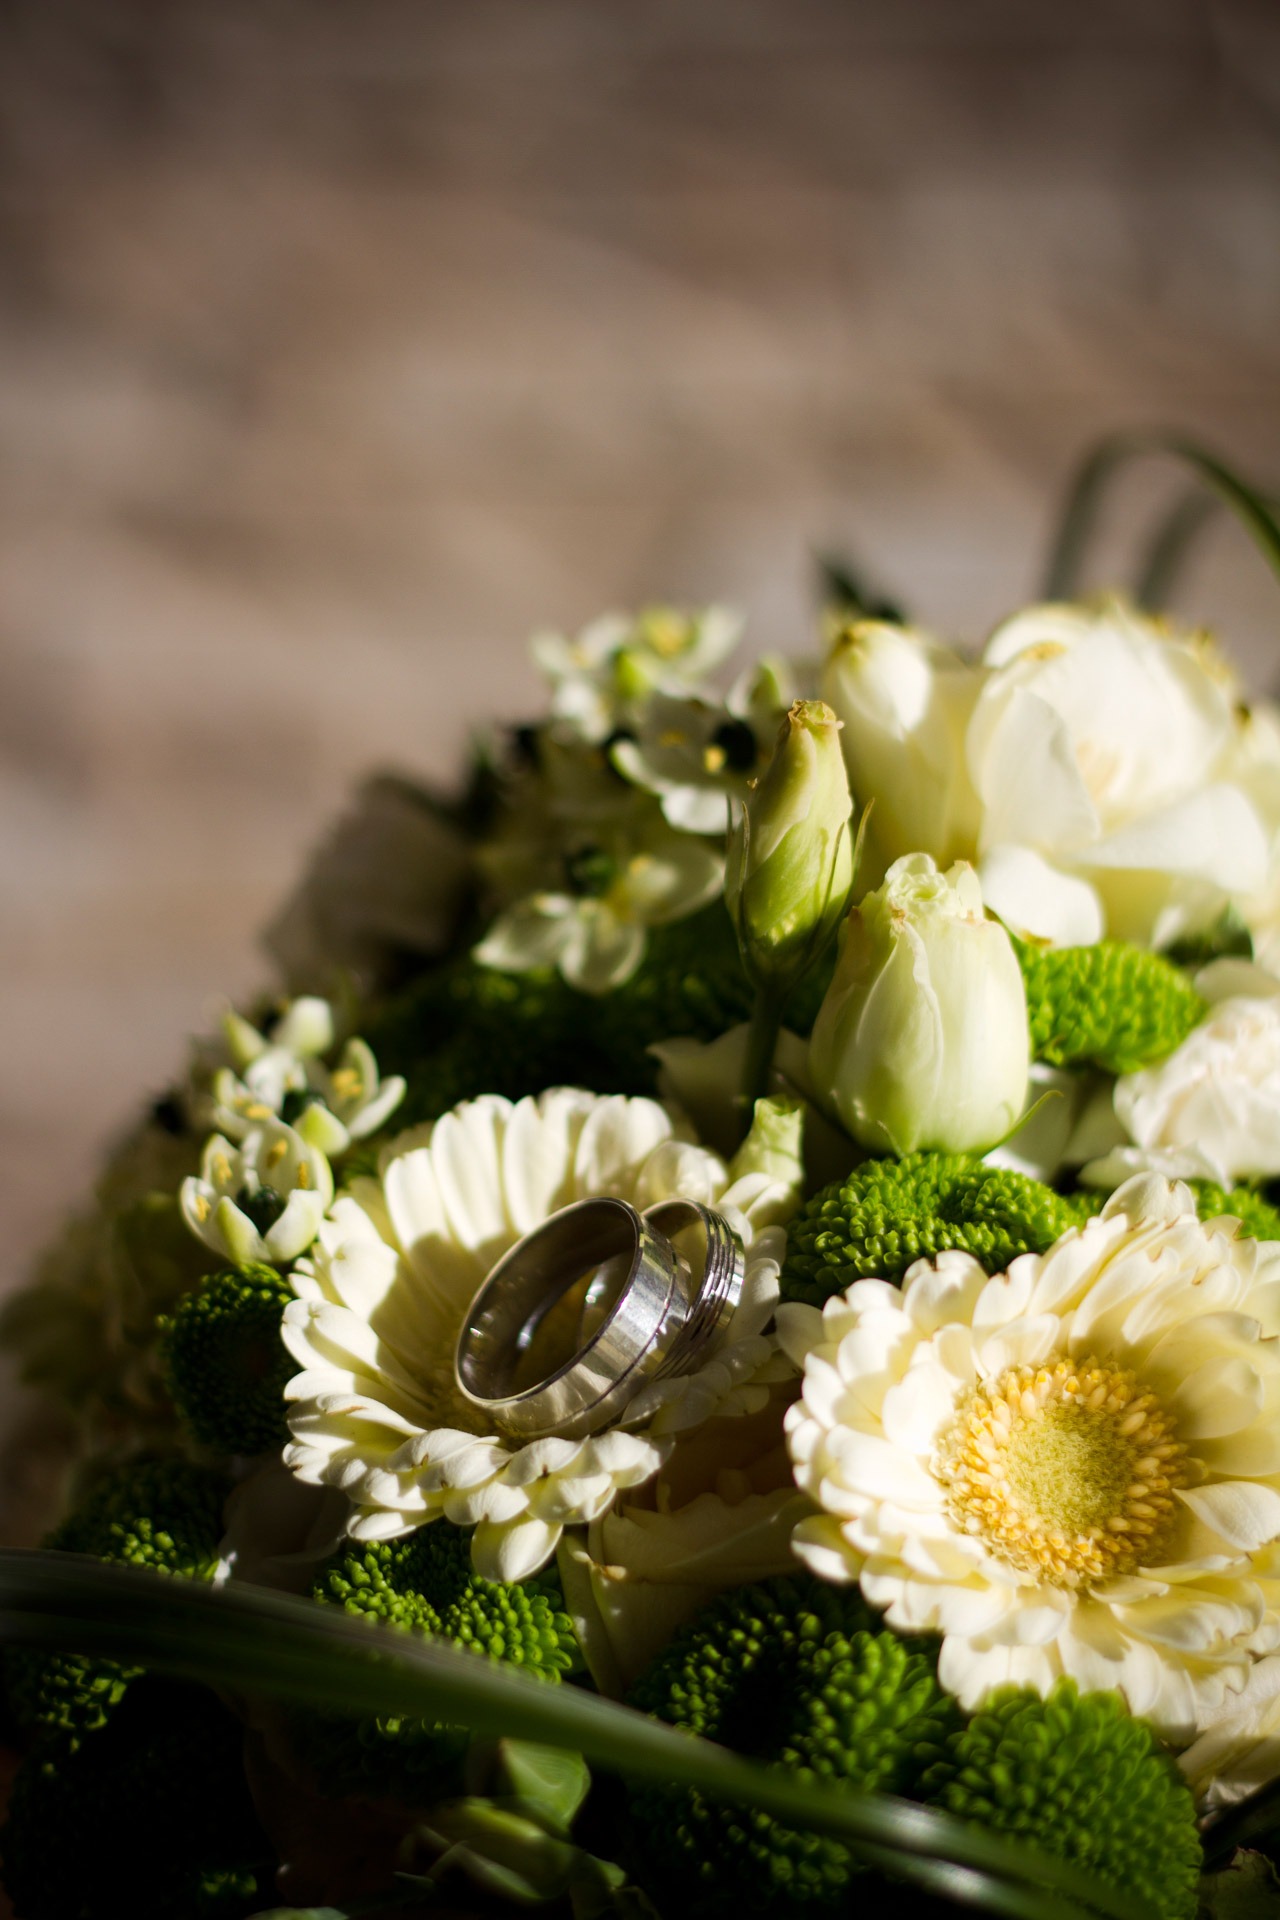
blossom, plant, girl, white, photography, flower, petal, celebration, bouquet, green, yellow, wedding, bride, groom, flora, florist, flowers, rings, floristry, bridesmaid, macro photography, flowering plant, daisy family, flower bouquet, floral design, land plant, flower arranging